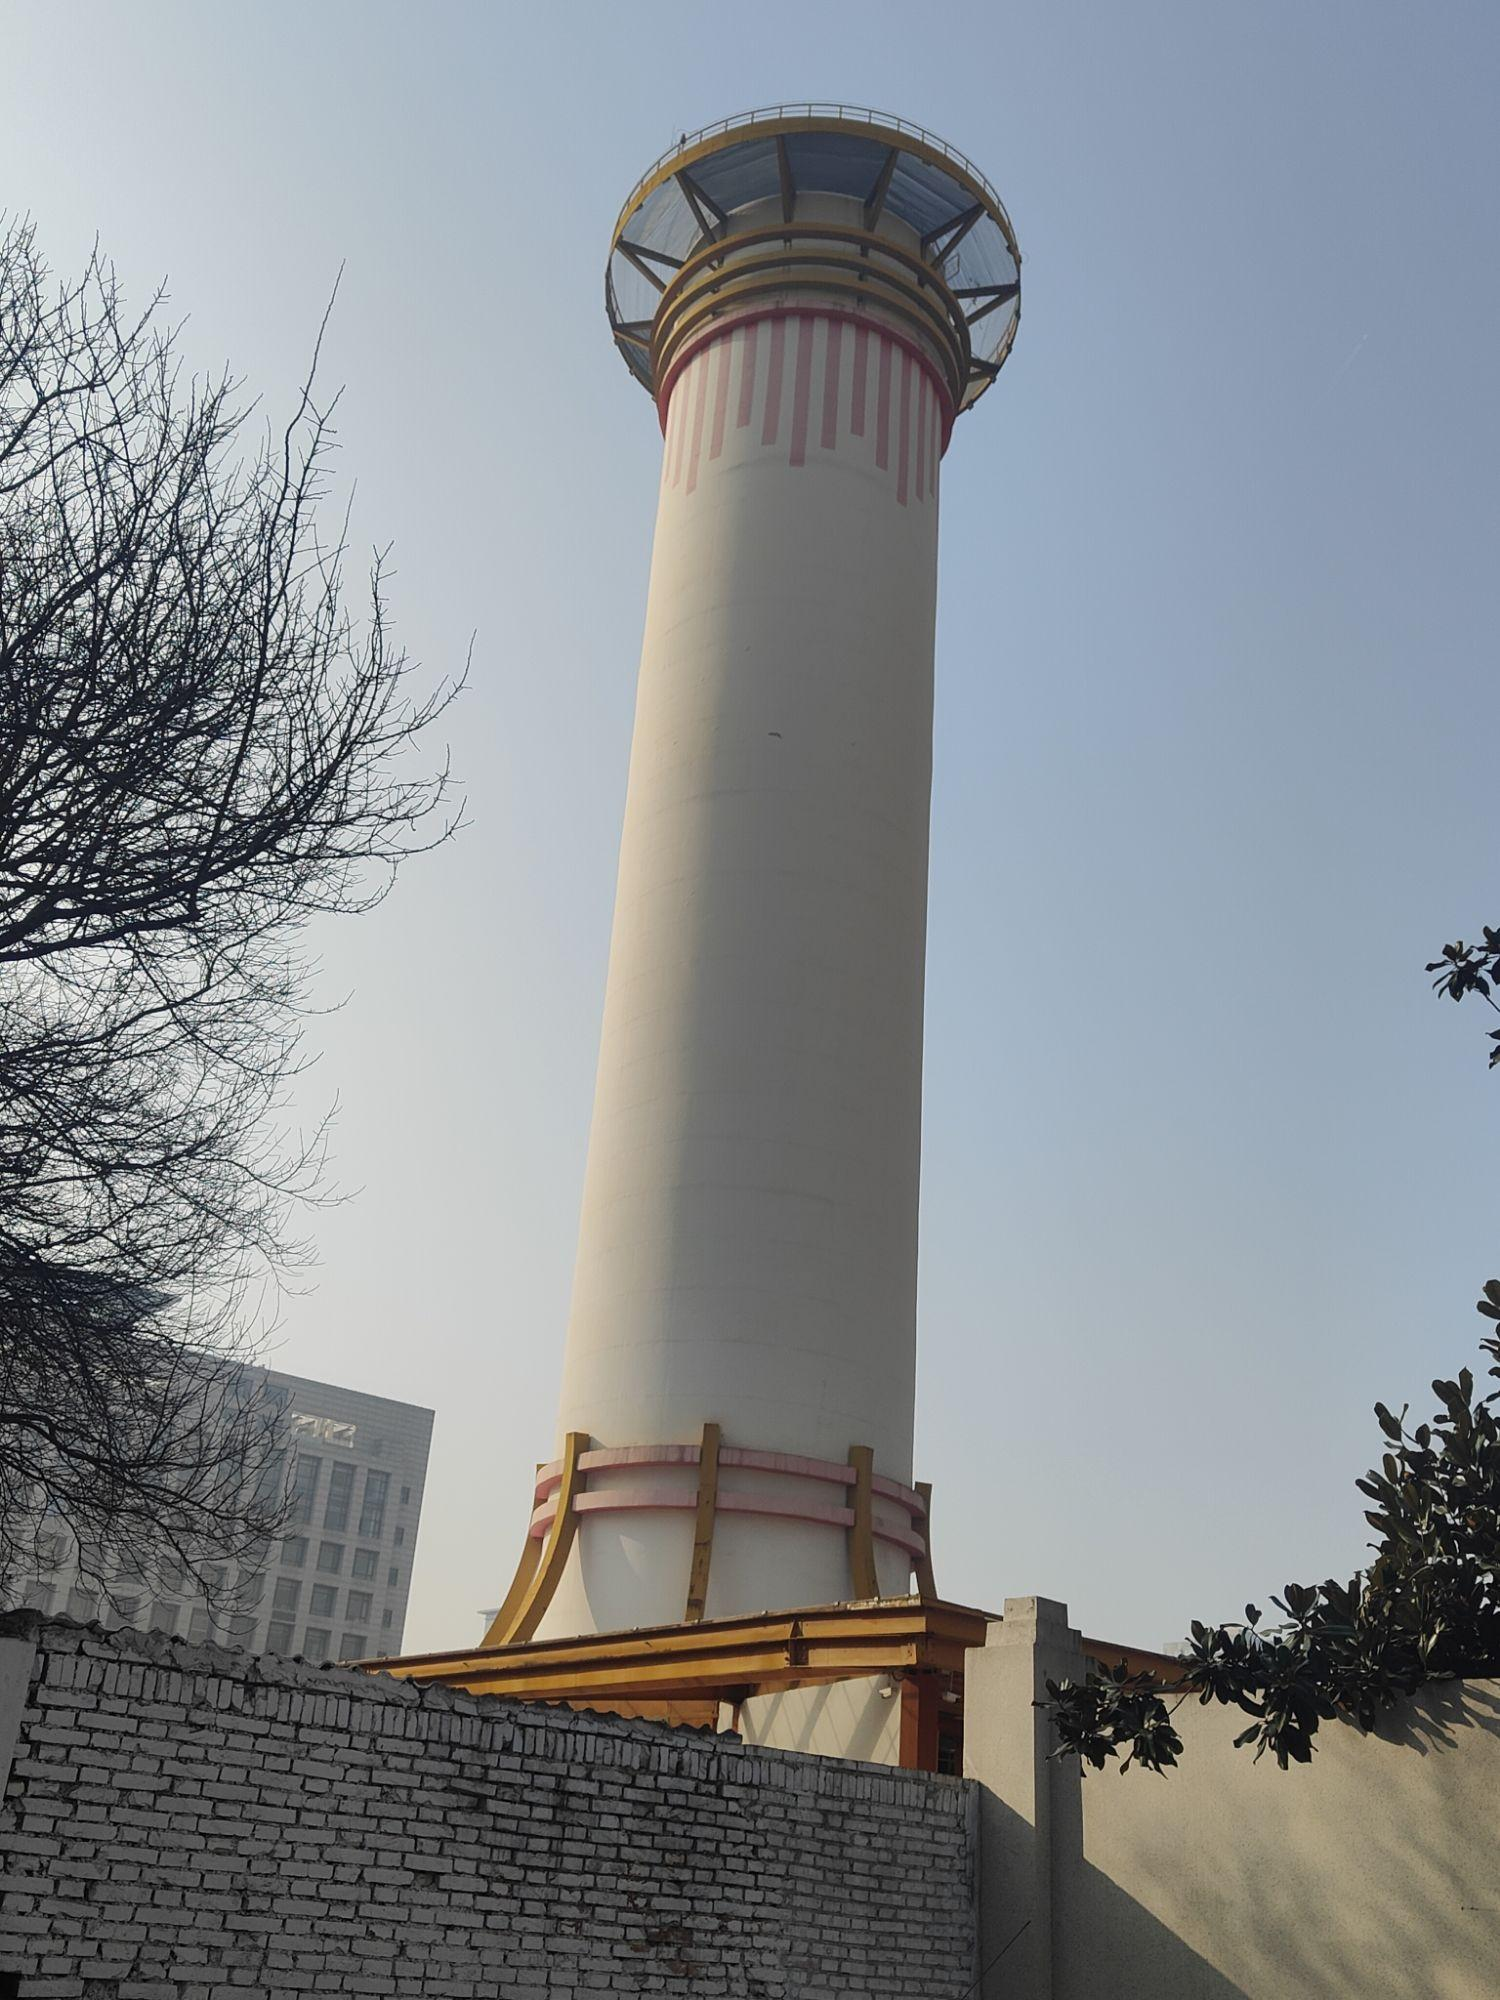
地标名称：除霾塔
所在城市：西安市·长安区